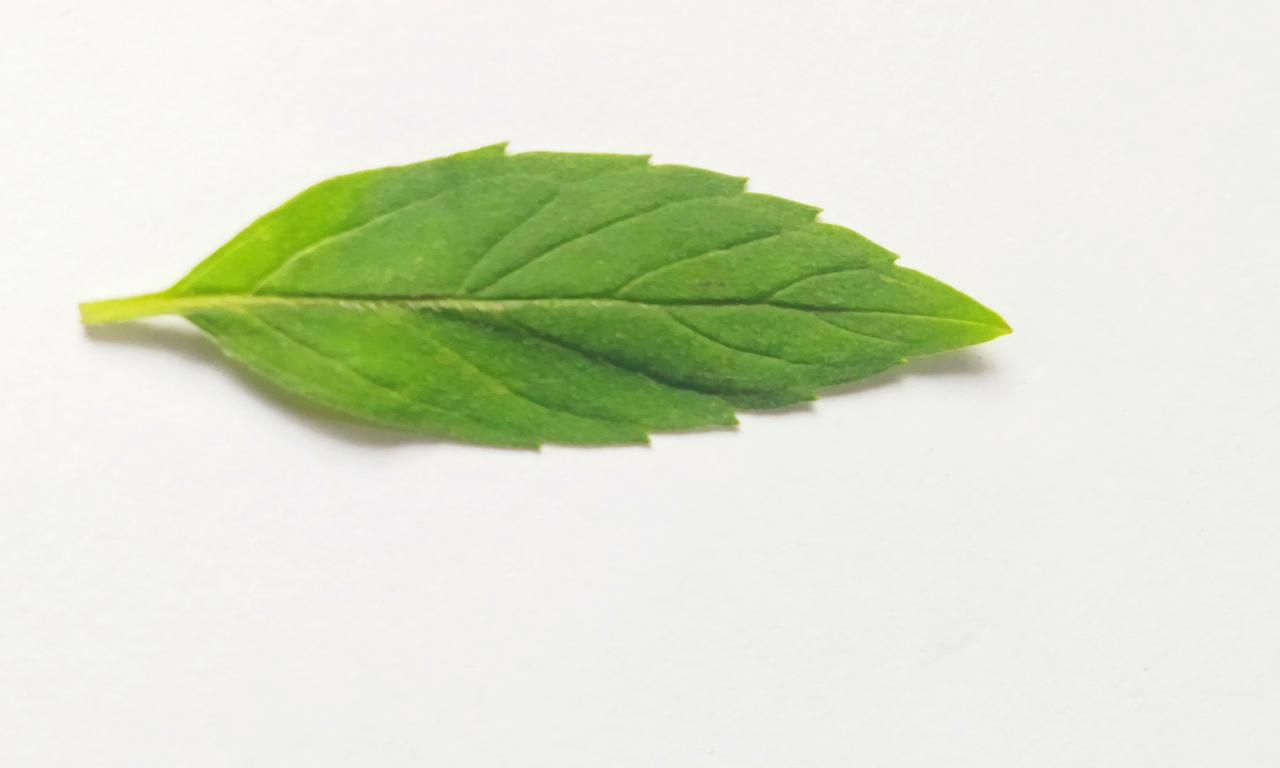
Label: Fresh